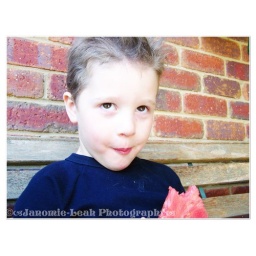
Lachie in the front yard, eating watermelon thought I should see what i could come up with...lol..